Lazar Krestin

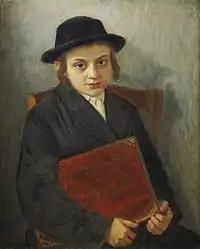
Portrait of a Jewish Boy (1923)

Lazar Krestin (10 September 1868, Kaunas – 28 February 1938, Vienna) was an artist famous in the German art world for Judaic genre scenes and his many sober portraits of Eastern European Jews. He was also a noted Zionist.